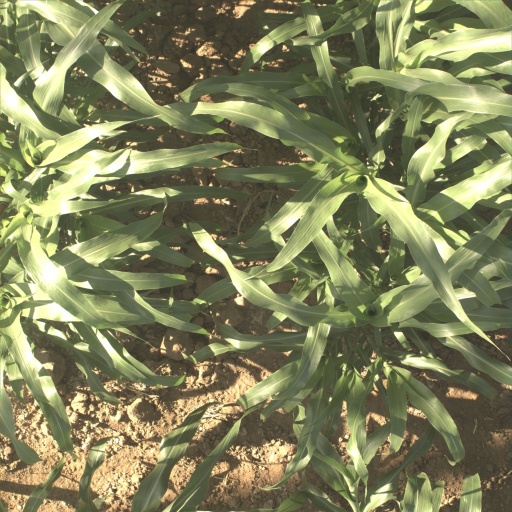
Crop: sorghum